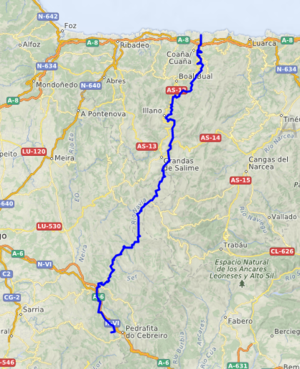
carte réalisée sur umap This map was created from OpenStreetMap project data, collected by the community. This map may be incomplete, and may contain errors. Don't rely solely on it for navigation.
Le Navia est un cours d’eau espagnol d'une longueur de 159 km qui coule dans les communautés autonomes de la Galice et des Asturies.